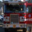
Label: truck